Severe weather

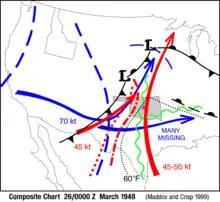
Diagram showing ingredients needed for severe weather. The red arrow shows the position of the low level jet stream, while the blue arrow shows the location of the upper-level jet stream.

Severe thunderstorms can be assessed in three different categories. These are "approaching severe", "severe", and "significantly severe".